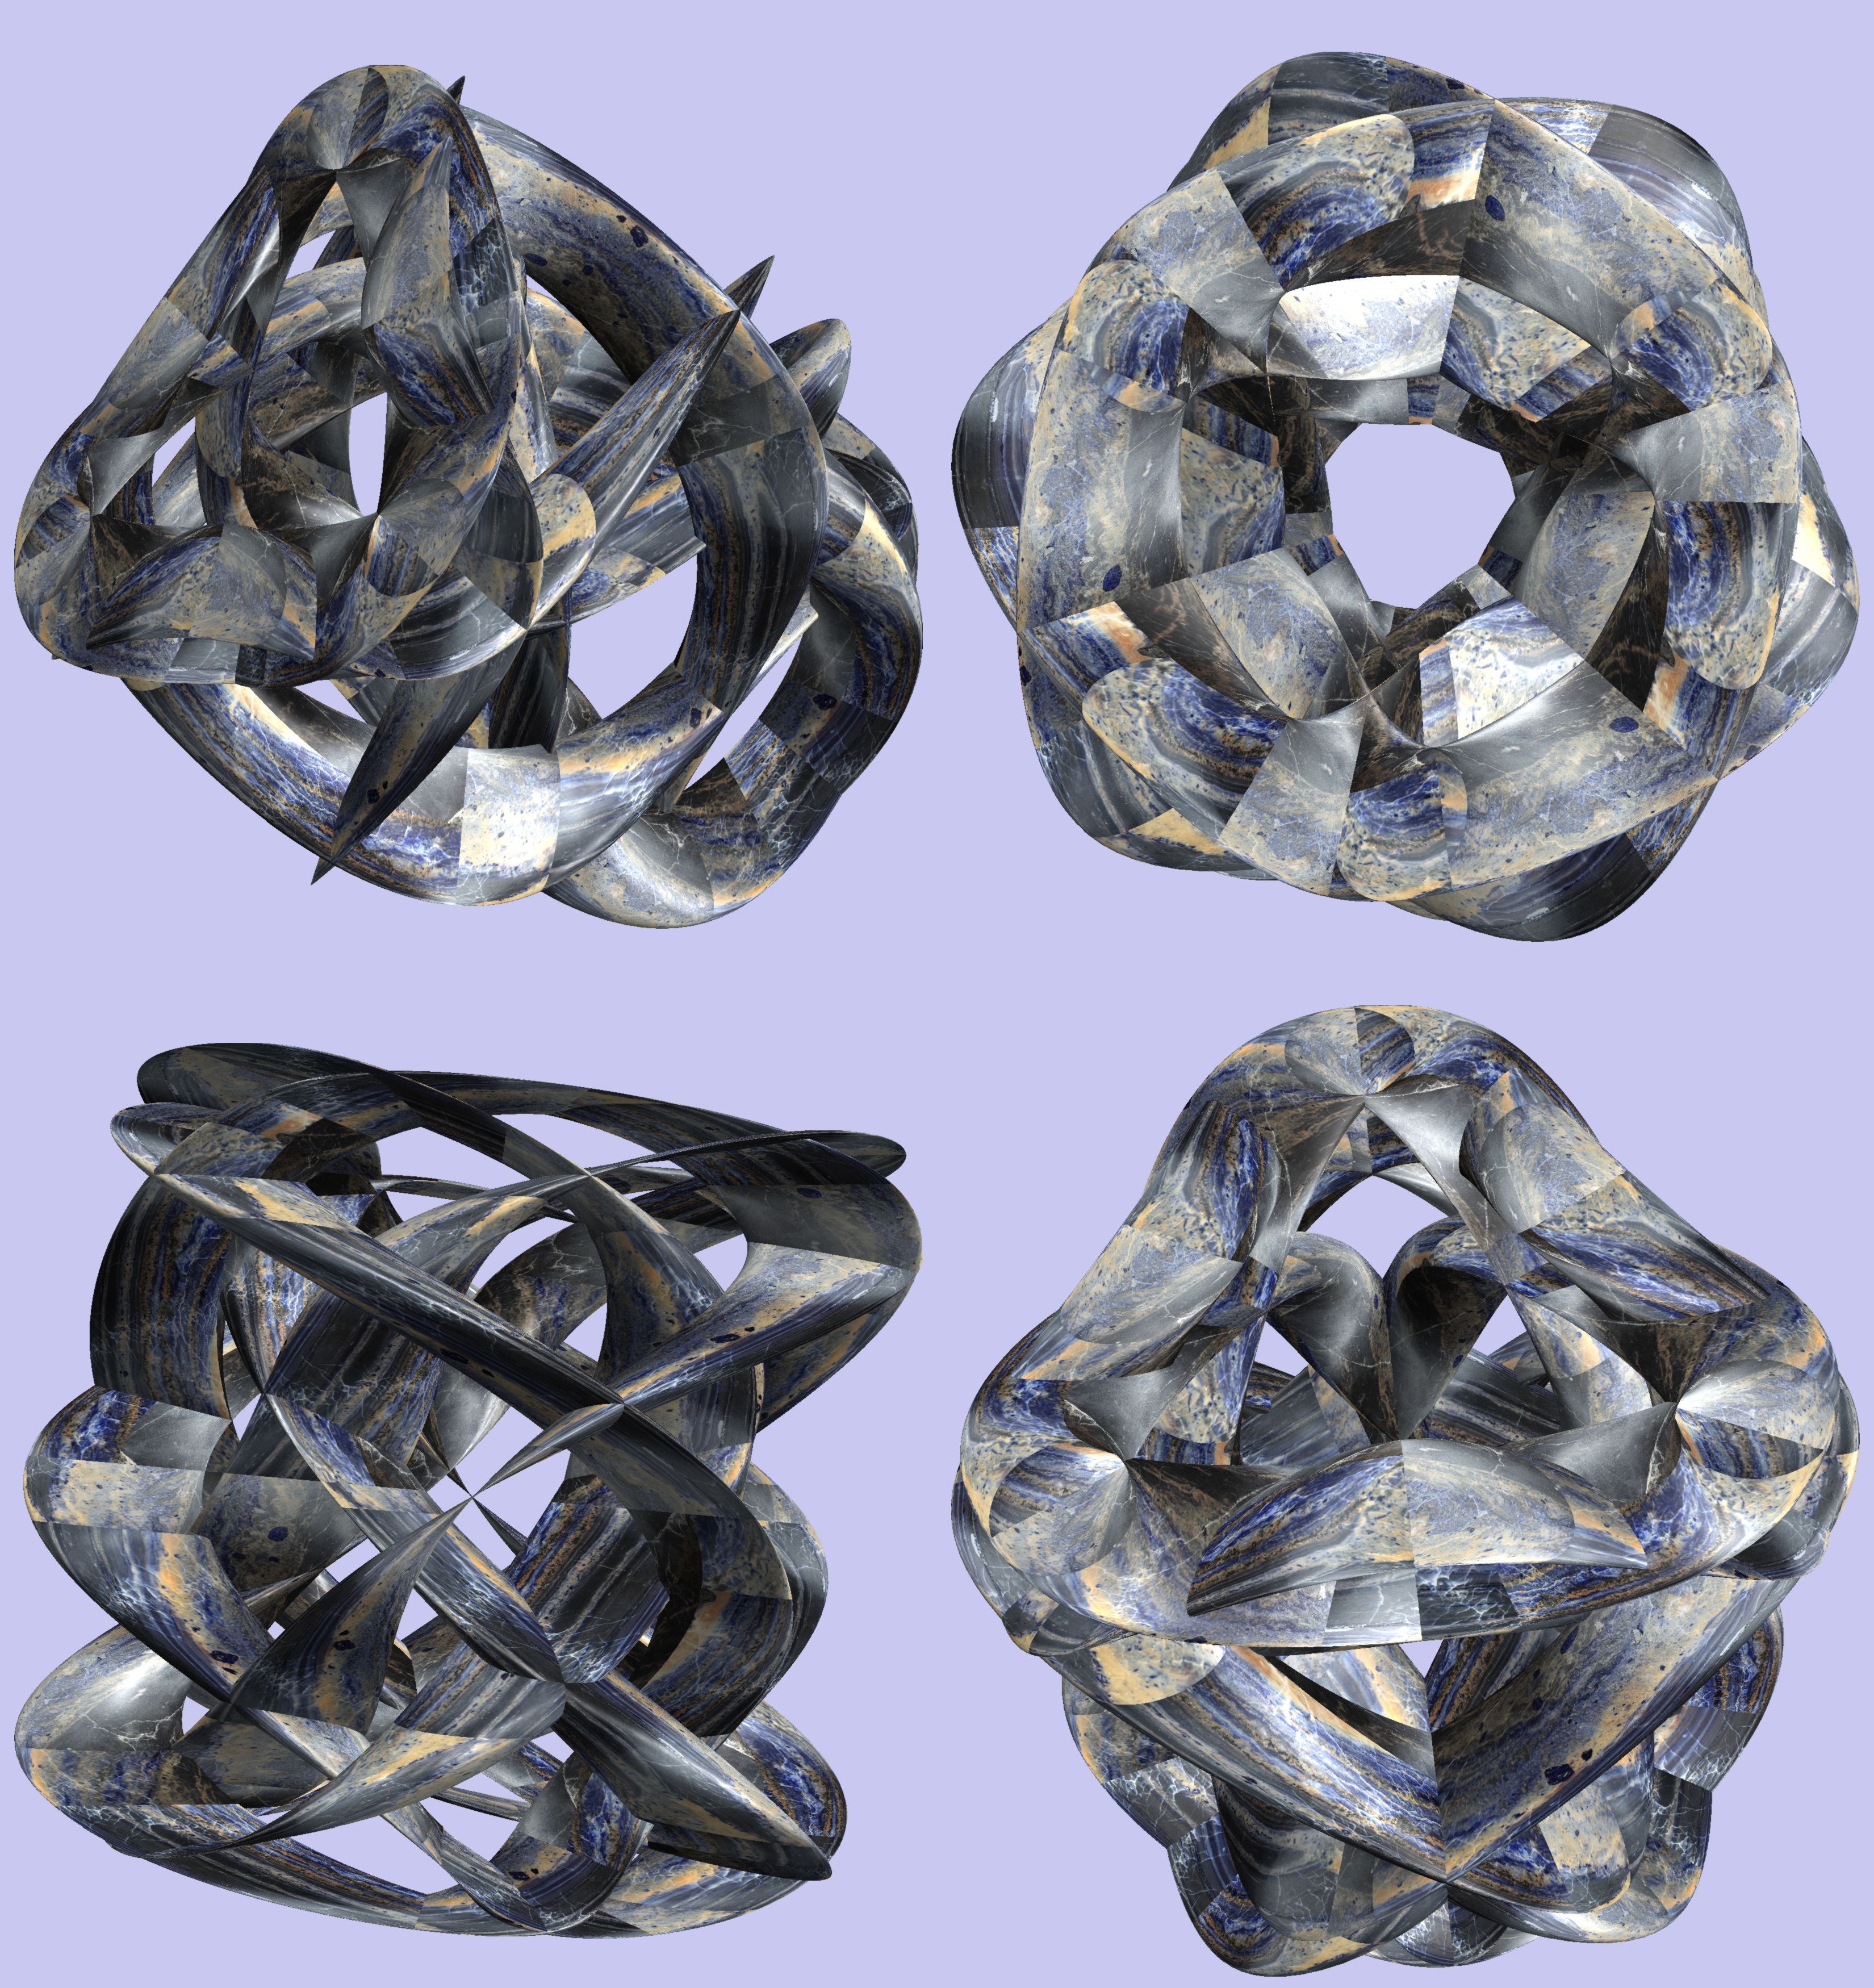
structure, texture, pattern, bead, jewellery, figure, design, symmetry, 3d, graphic, crystal, diamond, torus, mathematica, cg, parametricplot3d, code, program, algorithm, abstruct, mapping, gemstone, fashion accessory